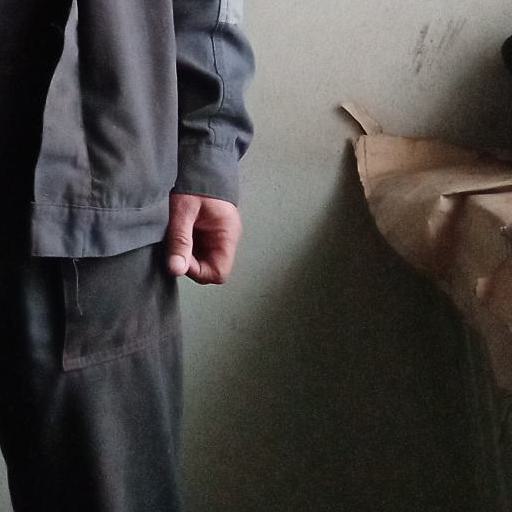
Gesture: no_gesture